Mikey Williams (basketball, born 2004)

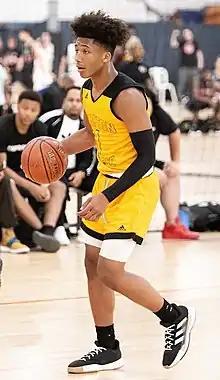
Williams in 2019

Michael Anthony Williams (born June 26, 2004) is an American college basketball player for the Sacramento State Hornets. He previously played for the UCF Knights during the 2024-25 season.